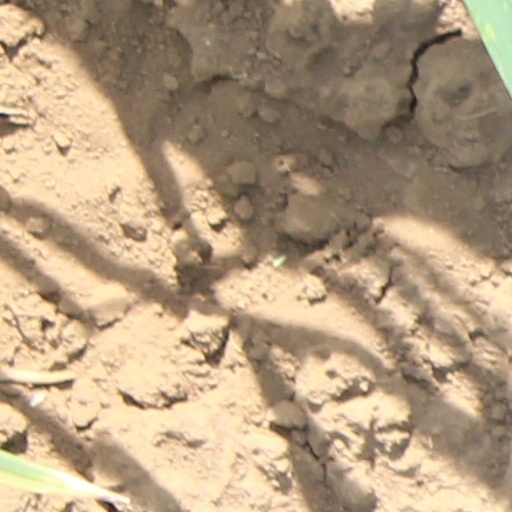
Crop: wheat